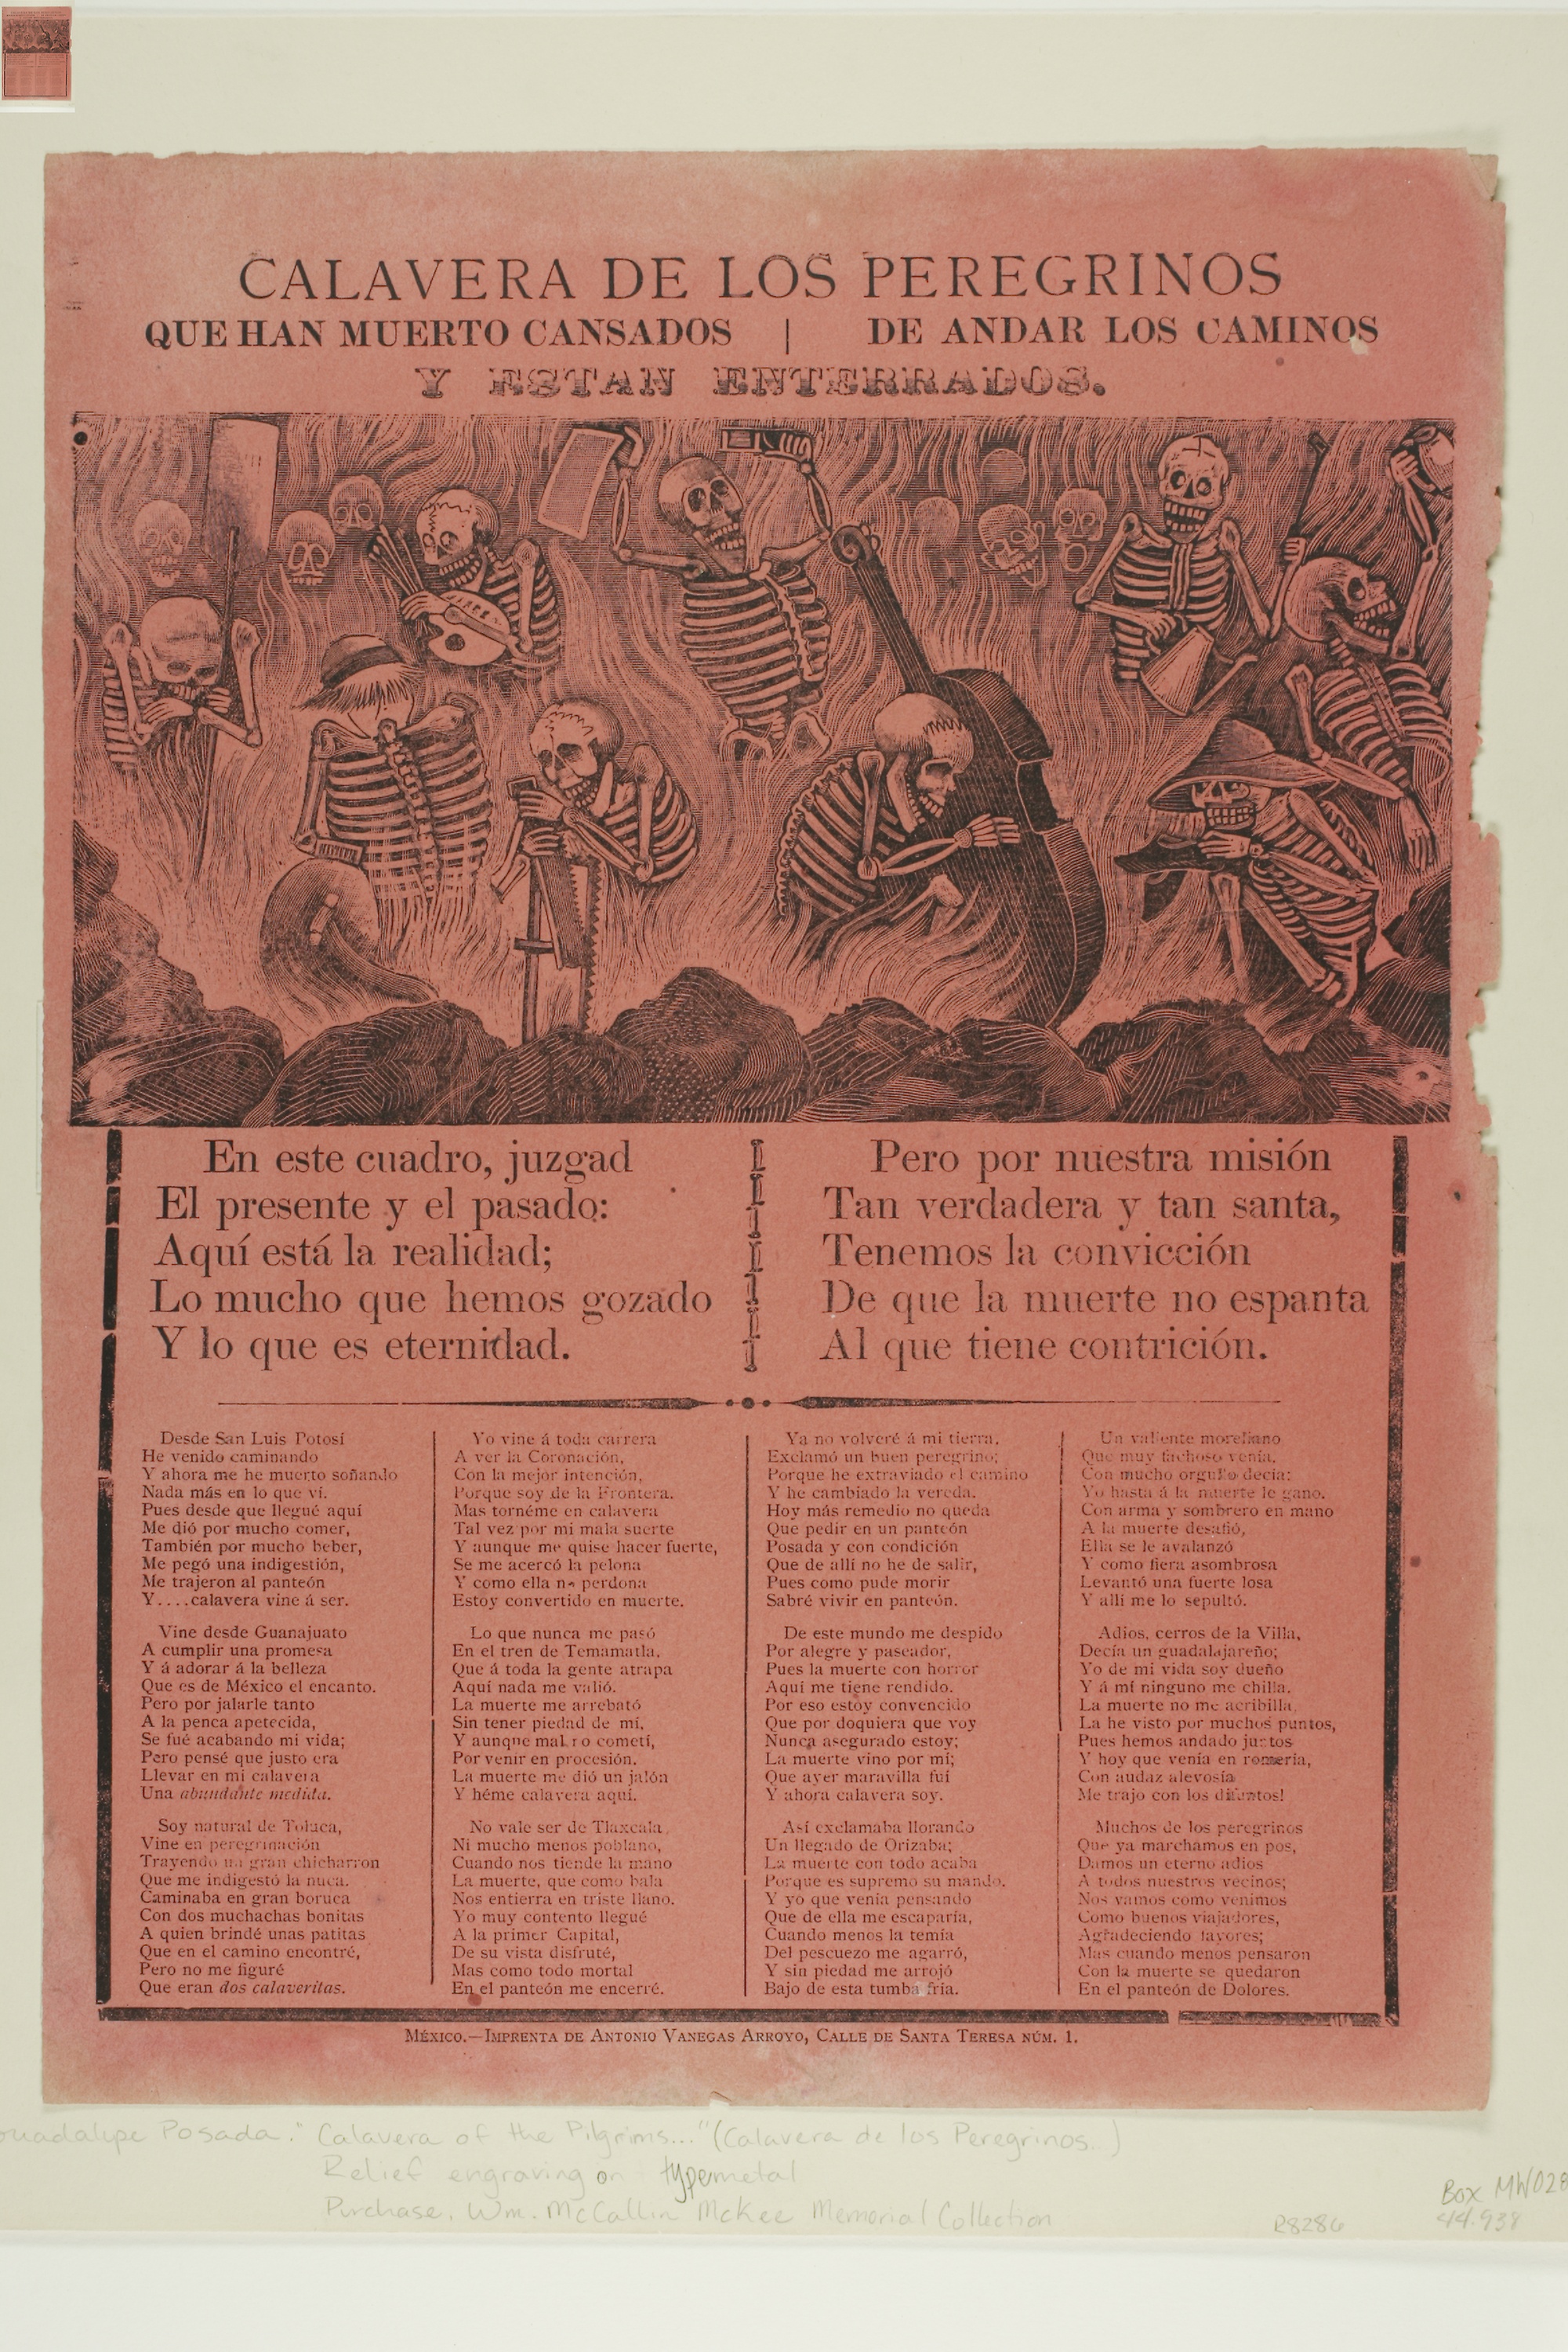
text, history, font